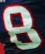
Number: 8